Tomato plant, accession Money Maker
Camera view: horizontal (90 deg, fisheye); turntable rotation: 270 degrees
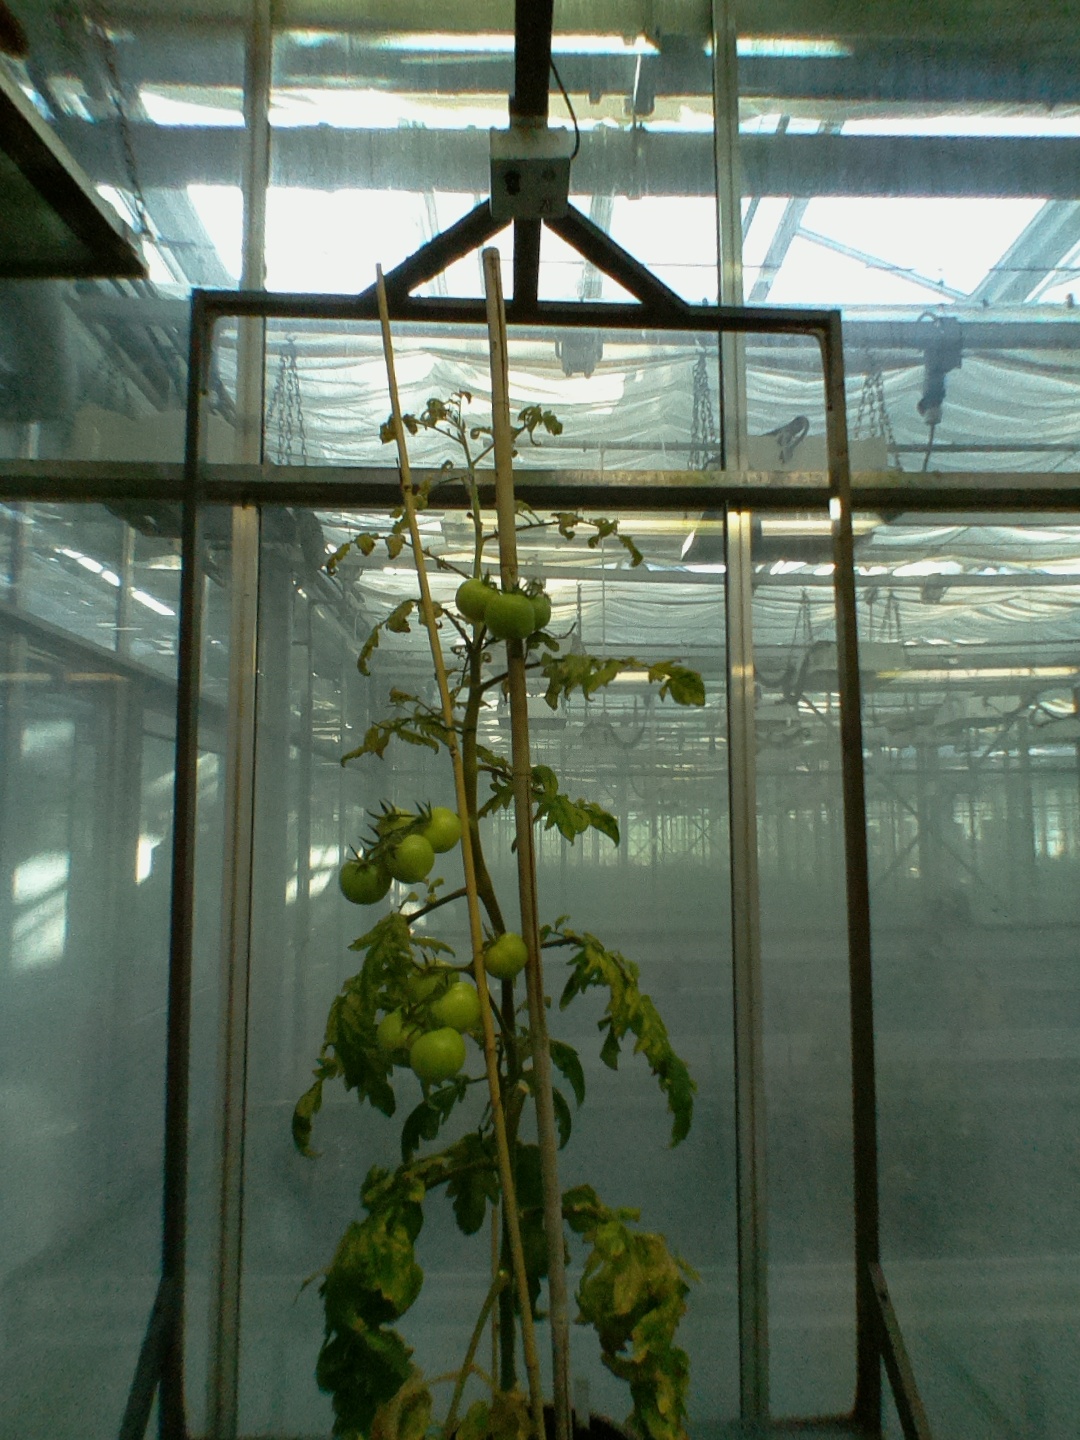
BBCH growth stage 78: 80% -90% of final fruit size